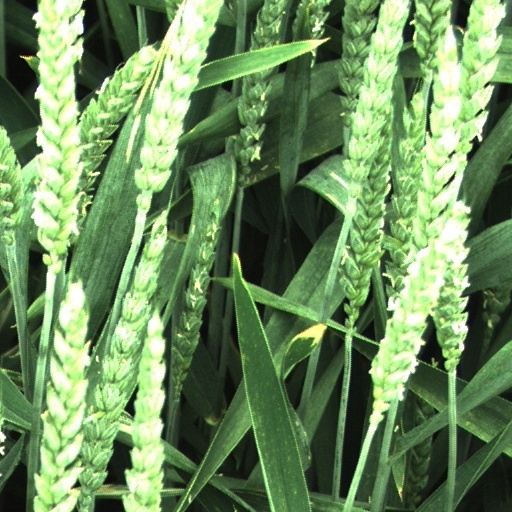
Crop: wheat